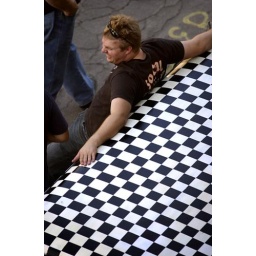
Owner of a car with checkerboard roof on display in a classic car show on 11th Street in Modesto.